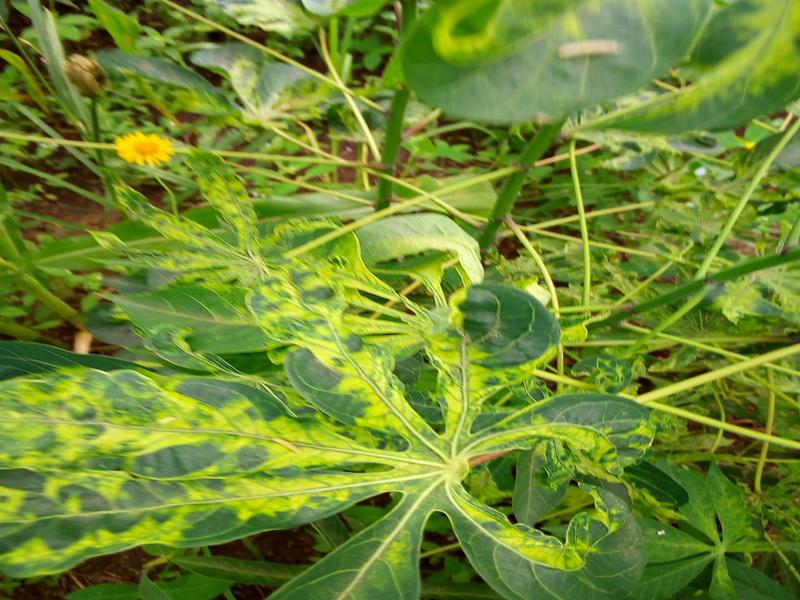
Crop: cassava
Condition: mosaic_disease